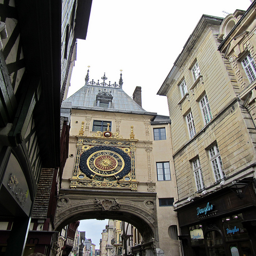
a clock is over an arch in a town
A very tall brick building with a clock on it's side.
A large clock is above an arch walkway in an old historic town.
An old looking clock tower has an opening under it to pass through.
a clock on a building in between two buildings